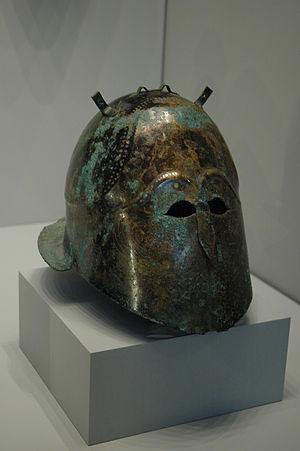
Les motifs dessinés sur ce casque sont associés à la mort et aux funérailles